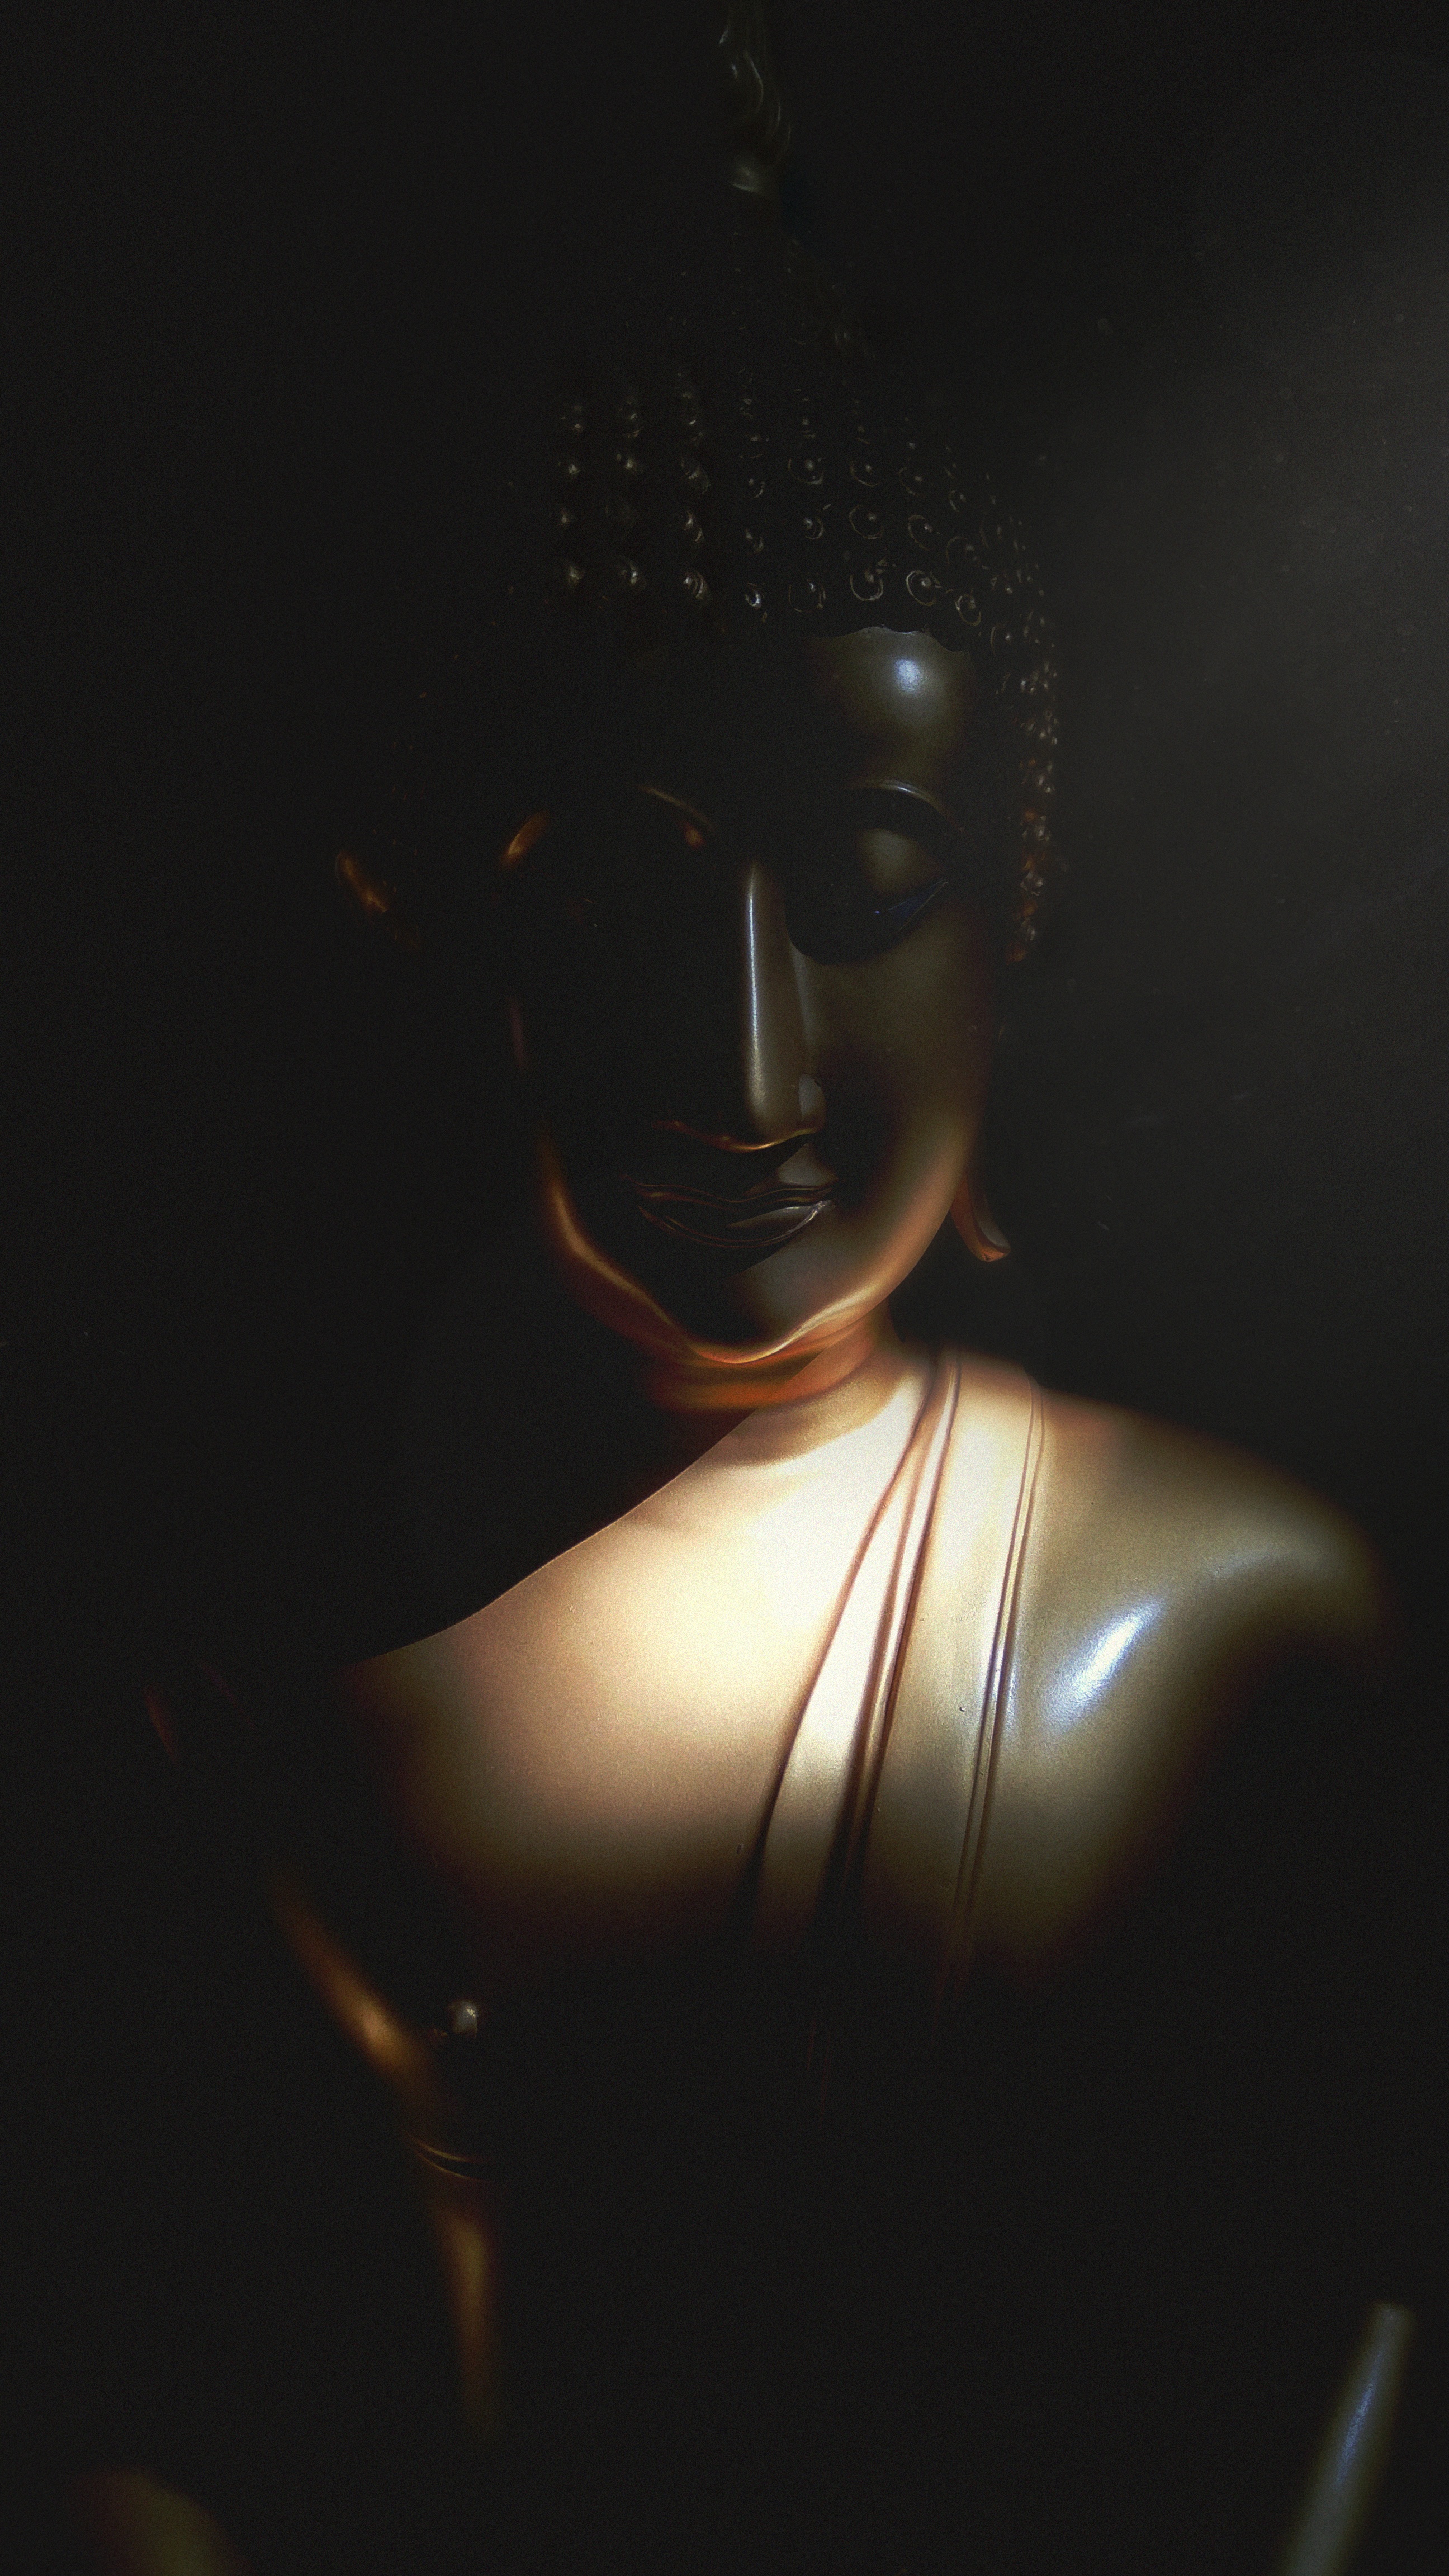
light, photography, darkness, black, lighting, close up